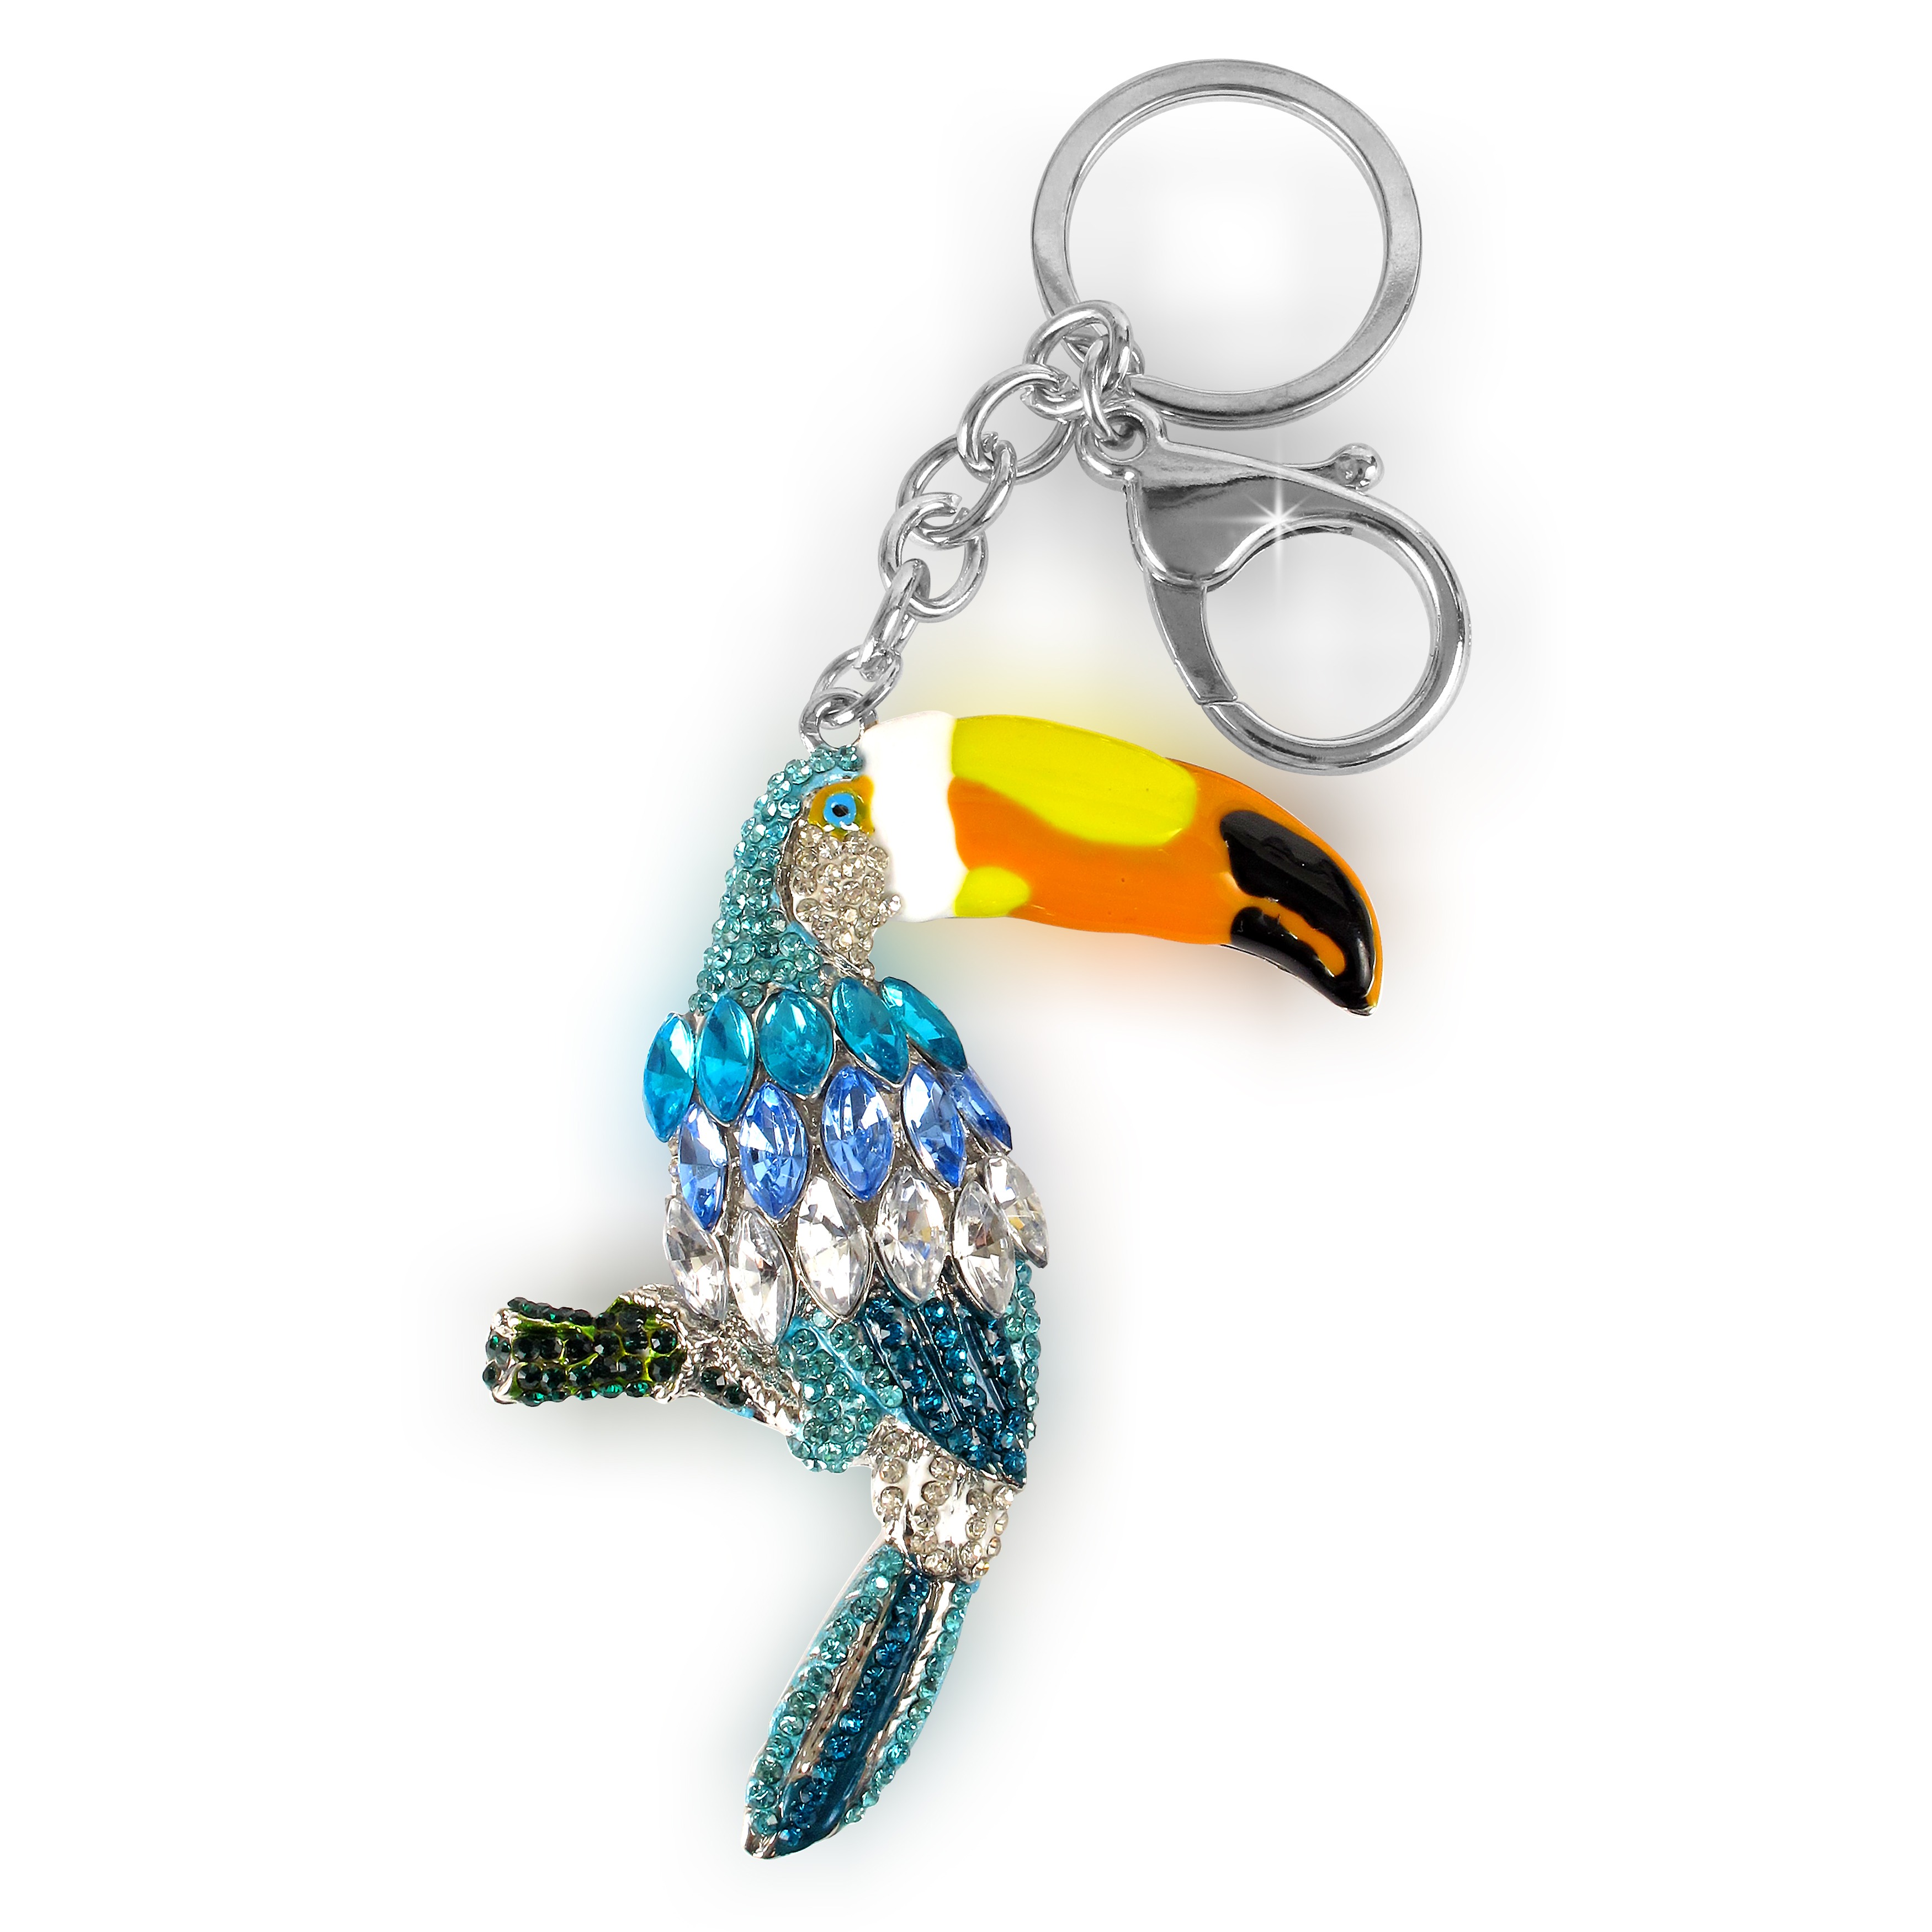
bird, keychain, colored, toucan, packshot, key ring, fashion accessory, key ring pendant